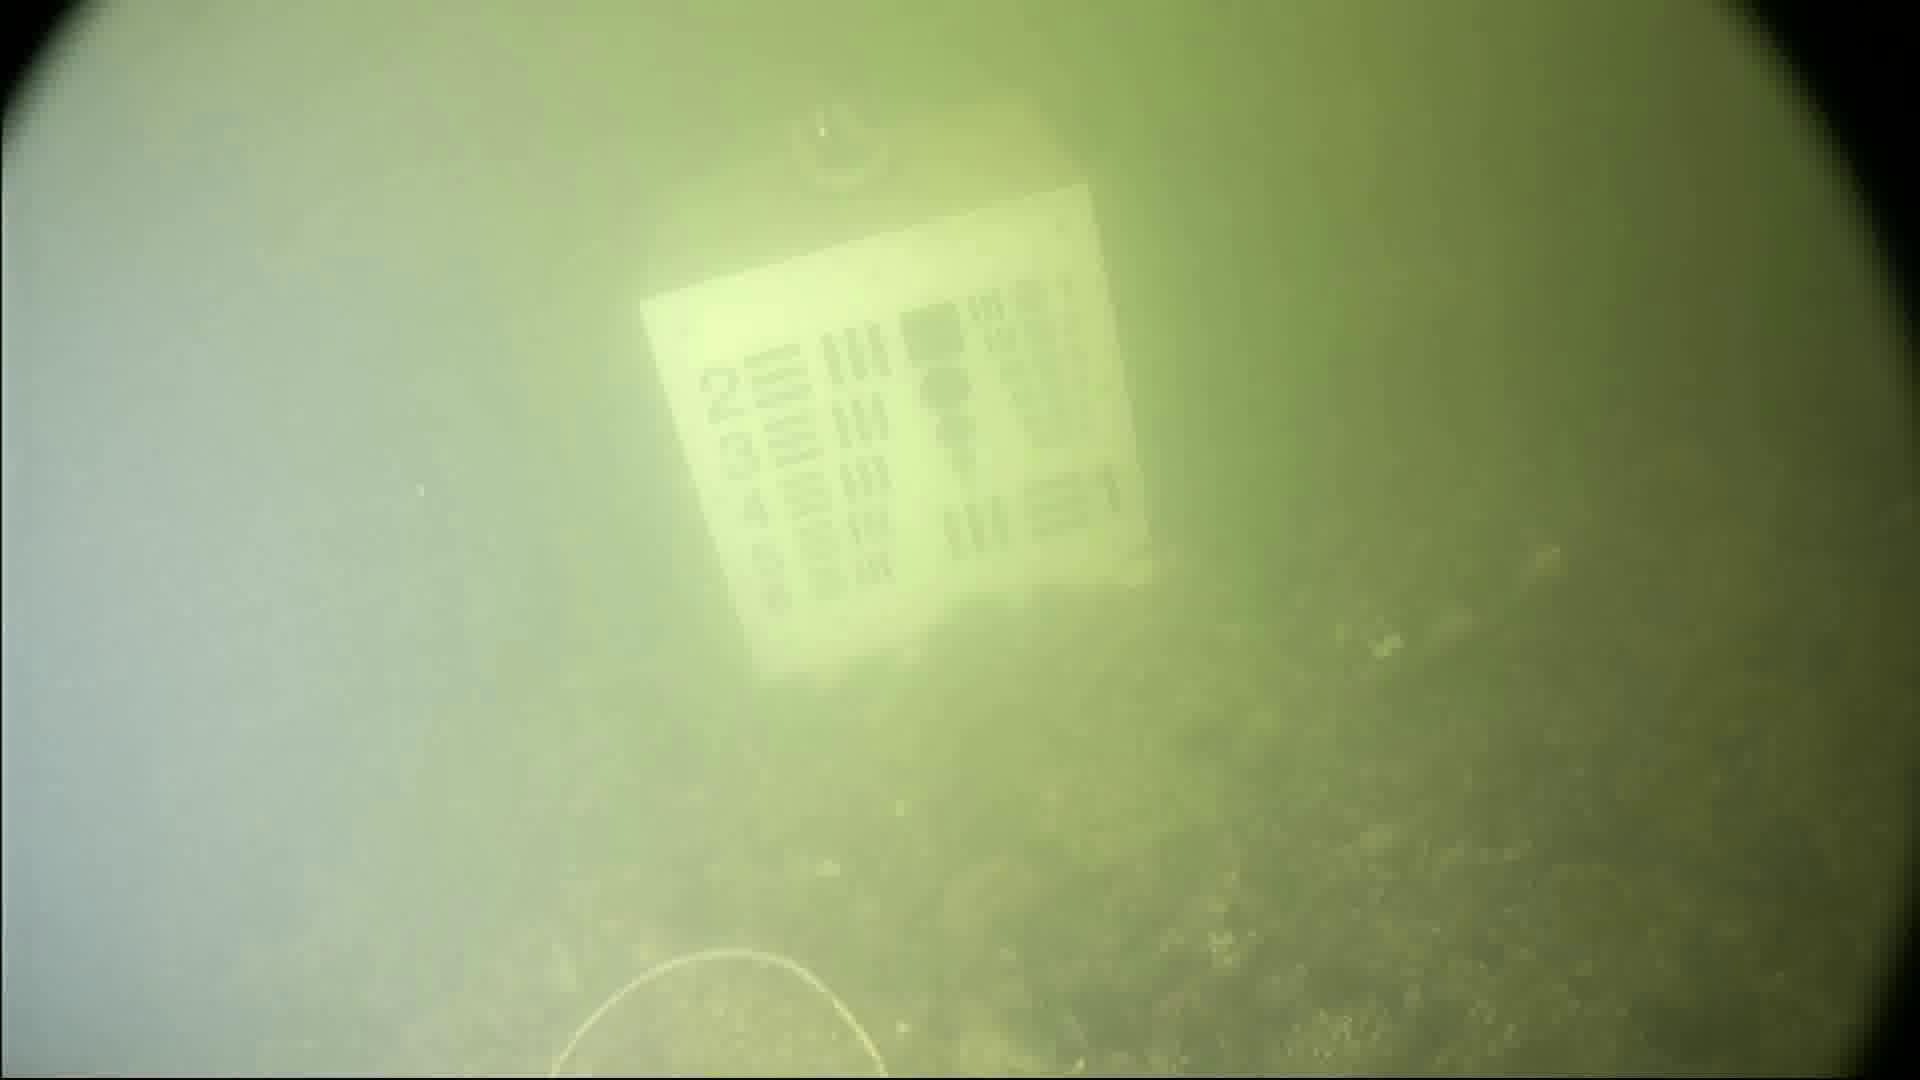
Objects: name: crab